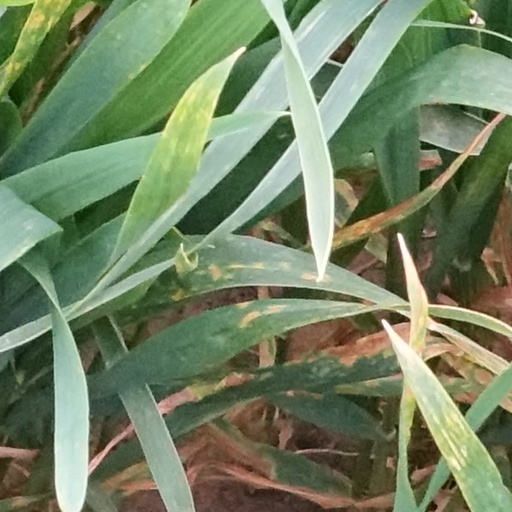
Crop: wheat